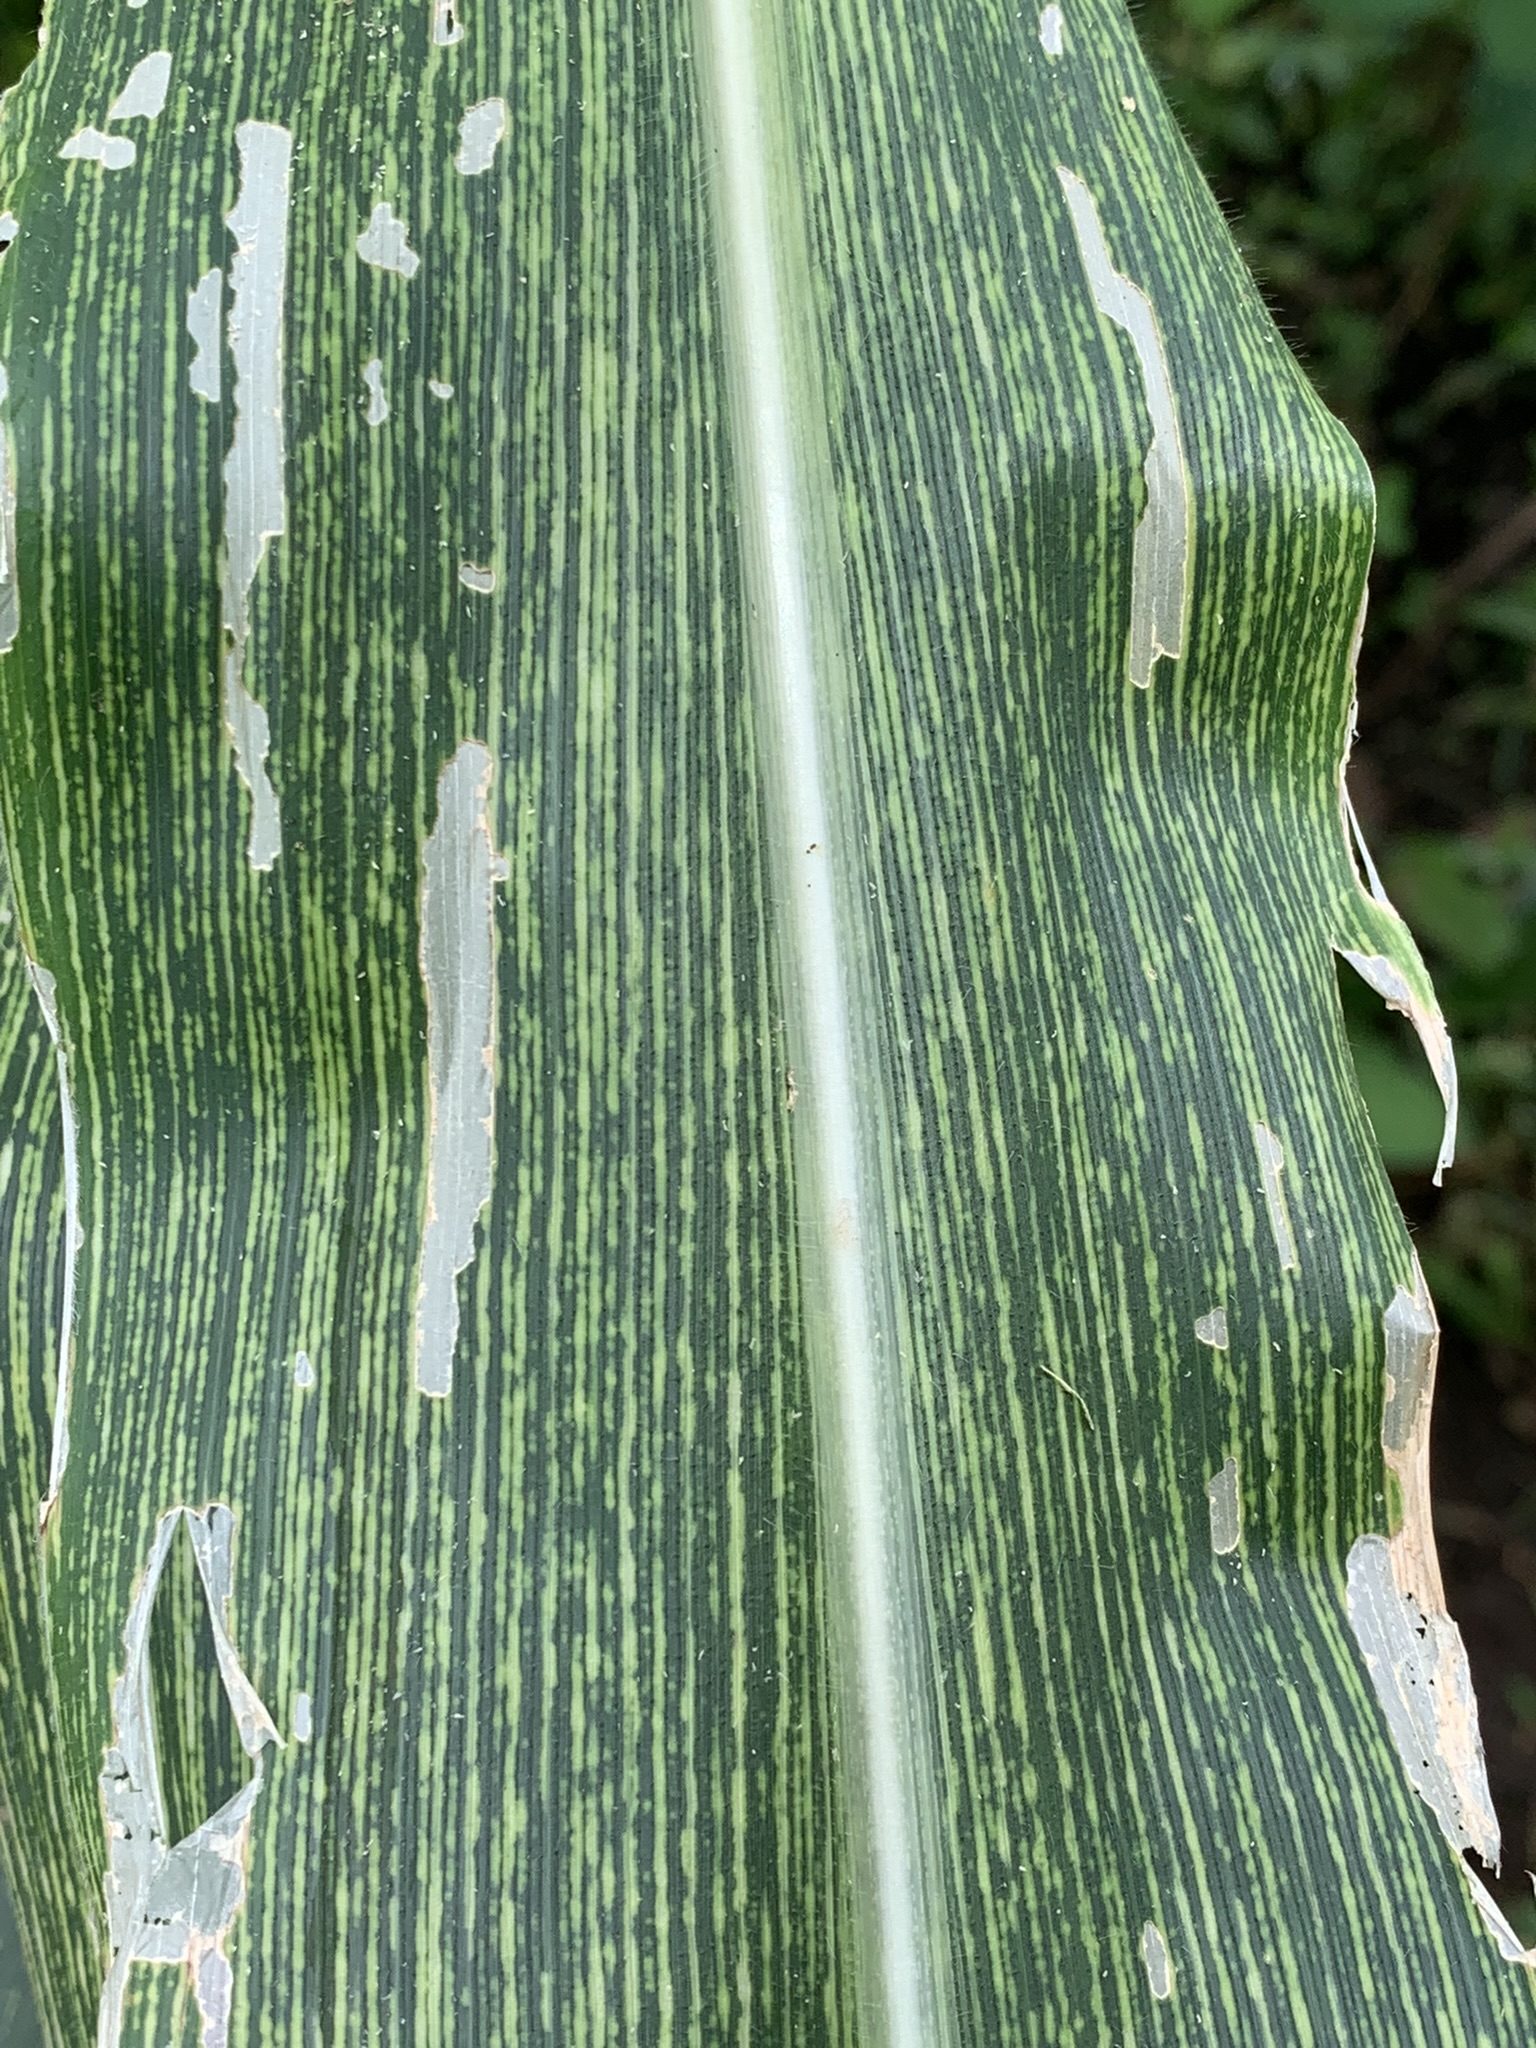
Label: MSV